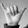
ASL letter: Y